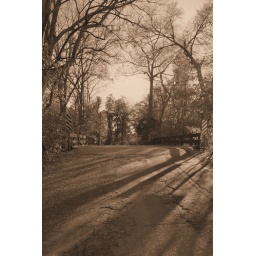
wooden bridge in Aiken, SC.